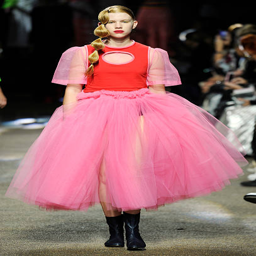
a model walks the runway at the summer fashion show during event .